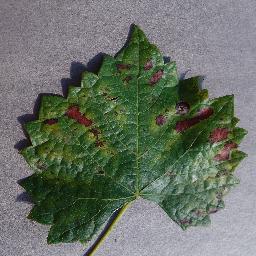
Label: Grape___Esca_(Black_Measles)